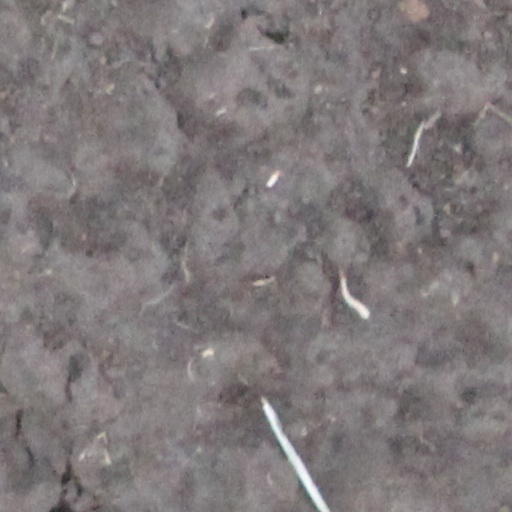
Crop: wheat